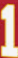
Number: 1